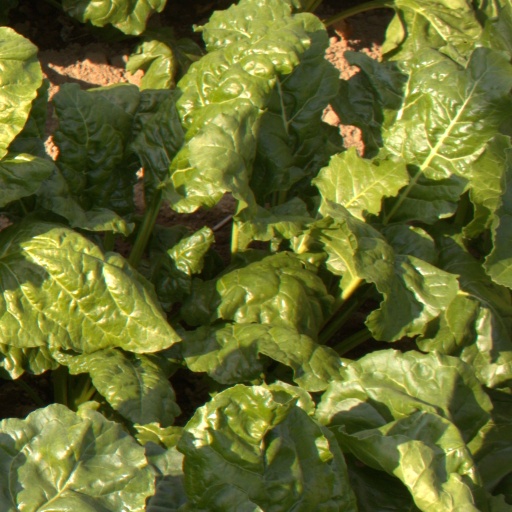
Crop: sugar beet